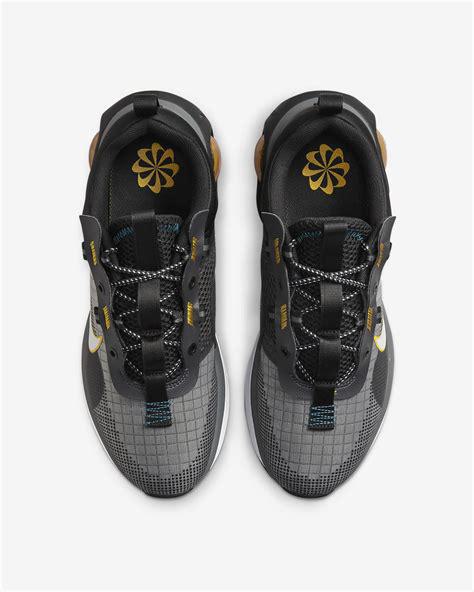
Brand: Nike
Model: Air Max 2021